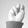
ASL letter: N